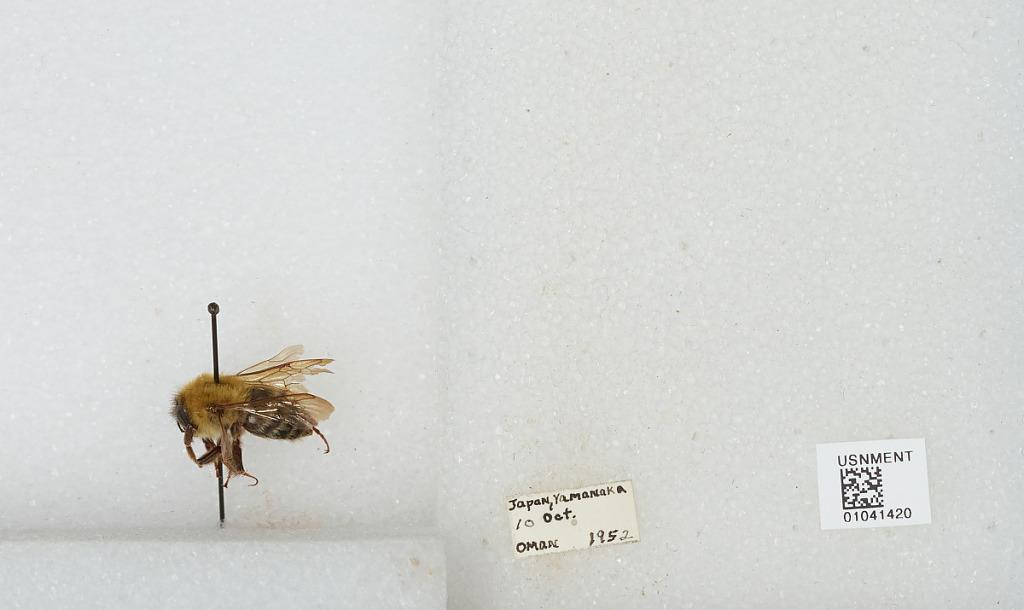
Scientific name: Bombus sp.
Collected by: Oman
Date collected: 1952-10-10
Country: Japan
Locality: Yamanaka